Grand Slam (1933 film)

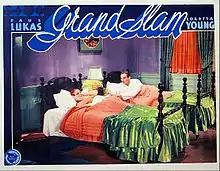
Lobby card

Grand Slam is a 1933 American pre-Code comedy film directed by William Dieterle and Alfred E. Green and starring Paul Lukas, Loretta Young and Frank McHugh. The film was released by Warner Bros. on March 18, 1933.